Chris Phillips

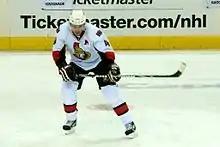
Phillips with the Senators, January 2011

Phillips had a poor 2010–11 season, as he scored only a goal and nine points, his lowest point total since 1998–99, and had a -35 rating, as Ottawa struggled and failed to qualify for the playoffs for the second time in three seasons.